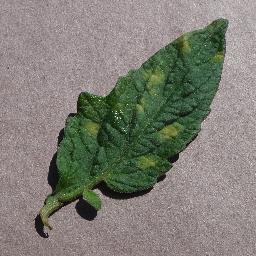
Label: Tomato___Leaf_Mold